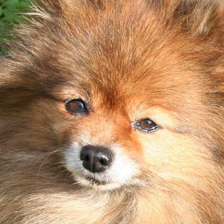
Label: animals